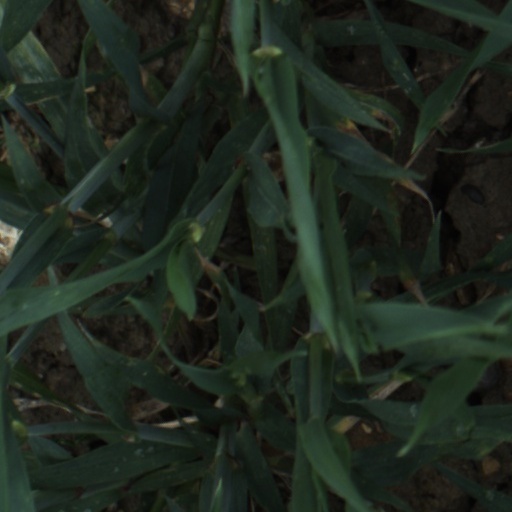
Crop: wheat